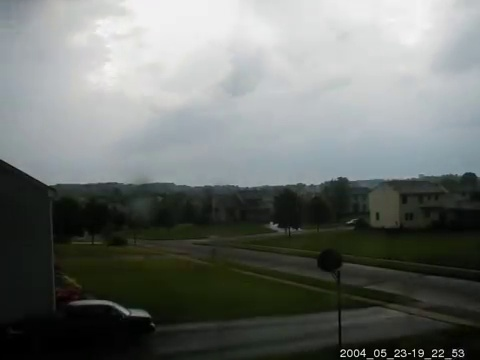
Fire: no
Smoke: no